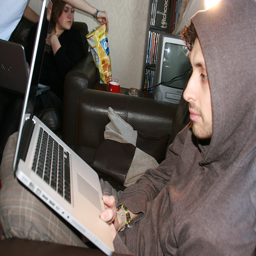
Young people relaxing on two separate couches using laptops.
Two people sitting on couches holding laptops while a third person grabs a bag of chips.
A man sitting in a chair holding a laptop computer.
Man using a laptop while relaxing on couch at home.
A man in grey hooding sitting on couch with laptop.